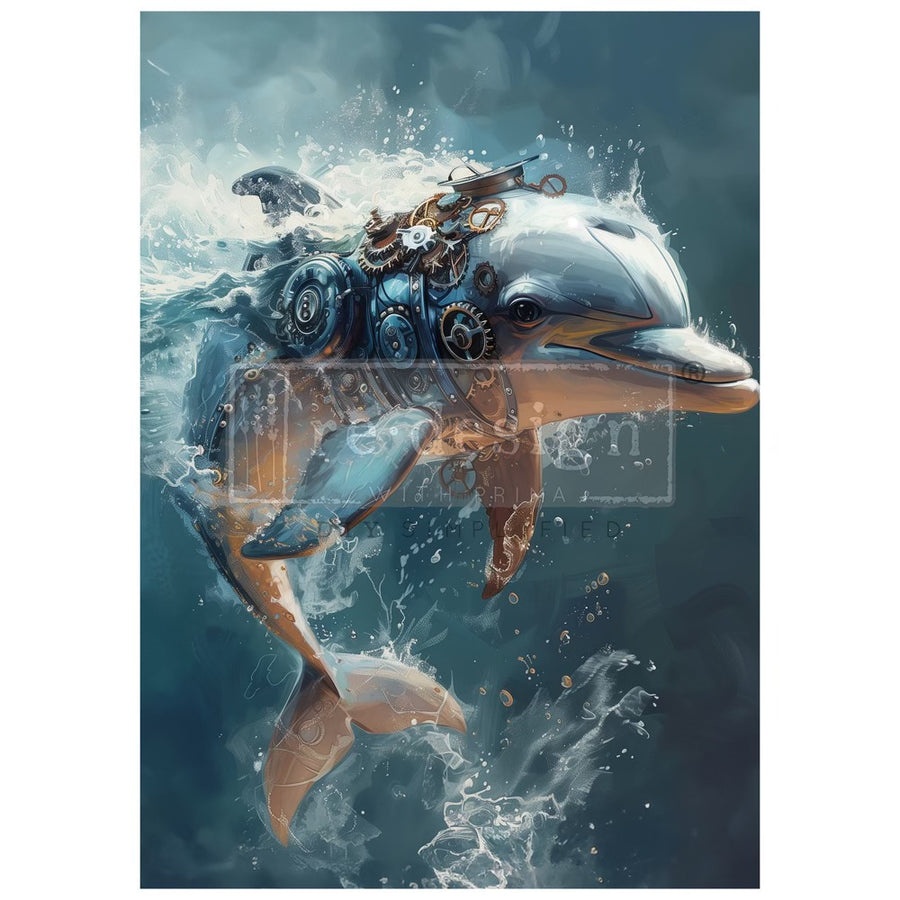
Gear Fin - A1 Decoupage Paper - Fiber Paper
Delight dolphin fans with the “Gear Fin” Decoupage Fiber Paper by Redesign with Prima®. This captivating design showcases a playful dolphin adorned with intricate steampunk gears, blending marine life with mechanical artistry. Perfect for adding a splash of whimsy and creativity to any room. 1 sheet, A1 size – 23.4"x 33.1" A high-quality material built on flexibility, ease of use and durability, our new Decoupage Fiber will surely give you incredible results and applications. Made of a high density, fibrous material, Decoupage Fiber is designed to be used on any surface, from furniture to walls, with a wrinkle-free surface that will provide incredible results. This tear-resistant, non-wrinkling, and ultra versatile material is compatible with most water-based mediums, and will completely blend into your surfaces without any cracking or warping. A budget-friendly option, Decoupage Fiber provides a beautiful and economical way to transform your surfaces and pieces, easily and affordably. Best paired with: Decoupage Gel, Mod Podge, other water-based sealants. Best used on: almost any surface including wood, canvas, concrete, plastic, glass, plaster, etc
Brand: 333 Vintage Online Store
Category: Arts & Entertainment > Hobbies & Creative Arts > Arts & Crafts > Art & Crafting Materials > Art & Craft Paper